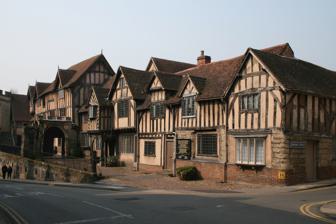
Building: Lord Leycester Hospital
Country: United Kingdom
Year built: 1146
Grade I listed building in Warwick, United Kingdom Lord Leycester Hospital Chapel of St. James the Great Lord Leycester Hospital Location Warwick , Warwickshire, England Coordinates 52°16′47.05″N 1°35′27.62″W / 52.2797361°N 1.5910056°W / 52.2797361; -1.5910056 Area Warwick Founded 1571 by Robert Dudley, Earl of Leicester Built from 1126 to the late 15th century Built for The United Guilds of Warwick Restored Chapel restored 1860, accommodation restored 1966 Restored by Chapel restored by Sir George Gilbert Scott Architectural style(s) Medieval courtyard architecture Governing body The Lord Leycester Hospital (charity) Listed Building – Grade I location of the Lord Leycester Hospital The Lord Leycester Hospital is one of the best preserved examples of medieval courtyard architecture in England and is a charity supporting ex-servicemen. It is located in Warwick , England, next to the West Gate, on High Street. It is a Grade I listed building . The hospital is a prominent feature of Warwick. For almost 900 years buildings have been erected and civic activity has taken place on the site, starting with the chapel built in 1126. The site was donated by the 12th Earl of Warwick in the 14th century to the United Guild of the Holy Trinity and St George. The Guild Hall, Great Hall and Master's House were constructed in the late 15th century. Over the centuries, the ancient buildings and 500 year old gardens have been admired by visitors such as Charles Dickens and Oscar Wilde , King George V and the Queen Mother and travellers from around the world. History Medieval period The Lord Leycester Hospital started life as just the Chapel of St James the Great which was built over the West Gate of Warwick in 1126 by Roger de Newburgh , 2nd Norman Earl of Warwick. In the late 14th century, it was rebuilt by the 12th Earl of Warwick . He granted the benefice of the Chapel in 1386 to the Guild of St George, a guild created on 20 April 1383 under licence from King Richard II . The Guild of the Holy Trinity and the Guild of the Blessed Virgin Mary joined them to form the United Guilds of Warwick. Living quarters and public rooms were added to the chapel including the Great Hall. These form the courtyard of the Lord Leycester that we see today. The Guildhall was built in 1450 by Richard Neville "The Kingmaker", the 16th Earl of Warwick . It was primarily used as a private chamber where the Guilds met to discuss business. The table found in the center of the Guildhall is thought to have been the original table used by the United Guilds of Warwick where they discussed matters such as trade religion and politics. Early modern period The United Guilds were dispersed by King Henry VIII in 1546. However, their property had already been transferred to the Burgesses of Warwick by Thomas Oken, Master of the Guilds. The burgesses used the property for meetings and for teaching as, what is now, Warwick School . The 1st Earl of Leicester acquired the buildings in 1571, founding therein a hospital for aged or injured soldiers and their wives, under royal charter from Queen Elizabeth I , run by 12 resident "Brethren" (originally soldiers) under the charge of a "Master", and funded from the income of various estates. In 1617 the Great Hall was used to entertain King James I on his visit to Warwick, an event that left the town in considerable debt. A plaque on the back wall of the Great Hall commemorating the occasion was covered over in Victorian times but uncovered during a recent renovation project. In 1694, the Great Fire of Warwick started at the Friends Meeting House in Warwick, across the High Street from the Lord Leycester Hospital. The fire was driven up the High Street by a strong south-westerly wind and consumed virtually all the buildings in its path. The original medieval timber-framed houses were destroyed and later replaced by stone and brick built buildings. Of the ancient buildings, only the Lord Leycester Hospital and its near neighbours survive. Modern period The chapel was extensively restored by Sir Gilbert Scott in 1860. The story goes that a representative of his was called from dinner by worried townspeople who thought the chapel may fall down into the High Street. This included the addition of the flying buttresses which today skirt the chapel. In 1956 the Corporation of the Master and Brethren of the Hospital was abolished by Act of Parliament and replaced with a board of Governors. On 3 November 1966 a restored Hospital with modernised quarters was opened by Queen Elizabeth the Queen Mother . Today the hospital is run by a master, a retired officer of the Armed Forces.  Eight ex-servicemen and their wives are provided with flats in return for their past services: they act as guides for visitors. The hospital is funded by visitor income, the original estates having been sold over the years. Heidi Meyer, the first woman to hold the office, was installed as Master in November 2017. The Museum of the Queen's Own Hussars based at the hospital closed in 2016. Key features The Chapel of St. James the Great The carvings, notably the famous Warwick icon of the bear and ragged staff (or "baculus") and the two-tailed lion from the Dudley family coat of arms, illustrate the renowned craftsmanship in wood of Warwick men. The fine stained glass in the eastern window is the work of the Birmingham firm of Clayton & Bell . Above the south door is a window by William Morris who also designed the hangings around the altar. Every weekday morning (except Mondays) the master and brethren gather for prayers in exactly the same wording directed by Robert Dudley almost 450 years before. The Great Hall Apart from the floor, heating system and public restrooms at the far end, the Hall has changed very little in structure and appearance from the 1300s. It was used by the Guilds for public functions and this has been resumed today for dinners, dances, receptions, concerts and meetings. The Guildhall The Guildhall, today, is used as display space for many of the artifacts collected throughout history. This includes a selection of weaponry, including flintlock muskets sent "by the crown" to the Brethren at the time of the Chartist Riots , Napoleonic swords , thought to have come from the Battle of Waterloo and a cannonball dug up from the Battle of Edge Hill . Egyptian urn The Master's Garden contains a Grade I listed stone urn. 2,000 years old it originally formed part of an Egyptian nilometer . List of weaponry in the Guildhall Below is a list of weaponry that is featured in the Guildhall: Name Date English Infantry Officer's Sword 1837-1845 Italian Officer's Sword 1805-1814 English Light Cavalry Sword 1854 Polish Saxon Sword c. 1720 English Rank and File Sword 1864 Heavy Cavalry Sword 1748-1778 Copy of Heavy Cavalry Sword n.d. Italian Executioner's Sword 1840-1860 Re-Hilted French Cavalry Broadsword c. 1885 English Dragoon Officer's Sword 1850s Indian Light Cavalry Officer's Sword n.d. Basket Hilted Scottish Broadsword 1600s American Cutlass 1775-1783 British Cavalry Sword 1908-1912 English Officer's Small Sword 1650s-1700s Sword from Edge Hill (Edge Hill Sword) 1642 Indian Copy Sword n.d. Halberd (2) pre 1793 Footman's Pike n.d. Commemorative WWII Sword late 20th century Nepalese Kukri c. 1919 Masters and brethren The soldiers living within the walls of the medieval building are known as the brethren. They conduct guided tours of the building and garden while dressed in ceremonial uniforms. The public cafe based in the hospital is named The Brethren's Kitchen . A list of masters of the Lord Leycester Hospital: List of Masters of the Lord Leycester Hospital Name Time as Master Name Time as Master Name Time as Master Ralph Griffiths 1571-1585 William Burman 1728-1741 Henry Toovey 1901-1922 Thomas Cartwright 1585-1603 Charles Gore 1741-1743 Frederick Page 1922-1937 Symon Buttrys 1603-1605 Edward Tait 1743-1750 James Cropper 1937-1938 Edward Lord 1605-1616 Charles Scottowe 1750-1767 John Johnson 1938-1943 Samuel Burton 1616-1635 George Lillington 1767-1794 John Frankland 1943-1958 Jem Rice 1635-1650 John Kendall 1794-1844 Steuart Pears 1958-1966 Timothy White 1650-1661 Henry Berners Shelley Harris 1844-1863 Charles Terence Bethune Tibbits 1966-1968 Thomas Glover 1661-1671 Thomas Cochrane 1863-1867 Hugh Edward Lee 1968-1992 Samuel Jemmet 1671-1713 Phillip Sidney Harris 1867-1884 Dermot Ian Rhodes 1992-2004 Samuel Lydiatt 1713-1726 Herbert Hill 1884-1893 Gerald Franz Lesinski 2004-2016 James Mashbourne 1726-1728 George Morely 1893-1901 Heidi Meyer 2016–Present Television appearances The building has been used in many historical-set television productions including Pride and Prejudice , Tom Jones , Moll Flanders , Shakespeare & Hathaway: Private Investigators , A Christmas Carol and the 2007 Doctor Who episode The Shakespeare Code . Gallery The 1571 Leicester Hospital Act, licensing the Earl of Leicester to found a hospital in Warwick Frontage of the Lord Leycester Hospital Leicester's Hospital, Warwick (period 1850-98) by Francis Frith Egyptian Urn supposedly 2,000 years old and once used as a Nilometer (A device used to measure the height of the River Nile) in Ancient Egypt Wood engraving of the walkway across the frontage at the Lord Leycester, looking towards the chapel Under the gallery in the courtyard of the hospital Courtyard of the hospital References